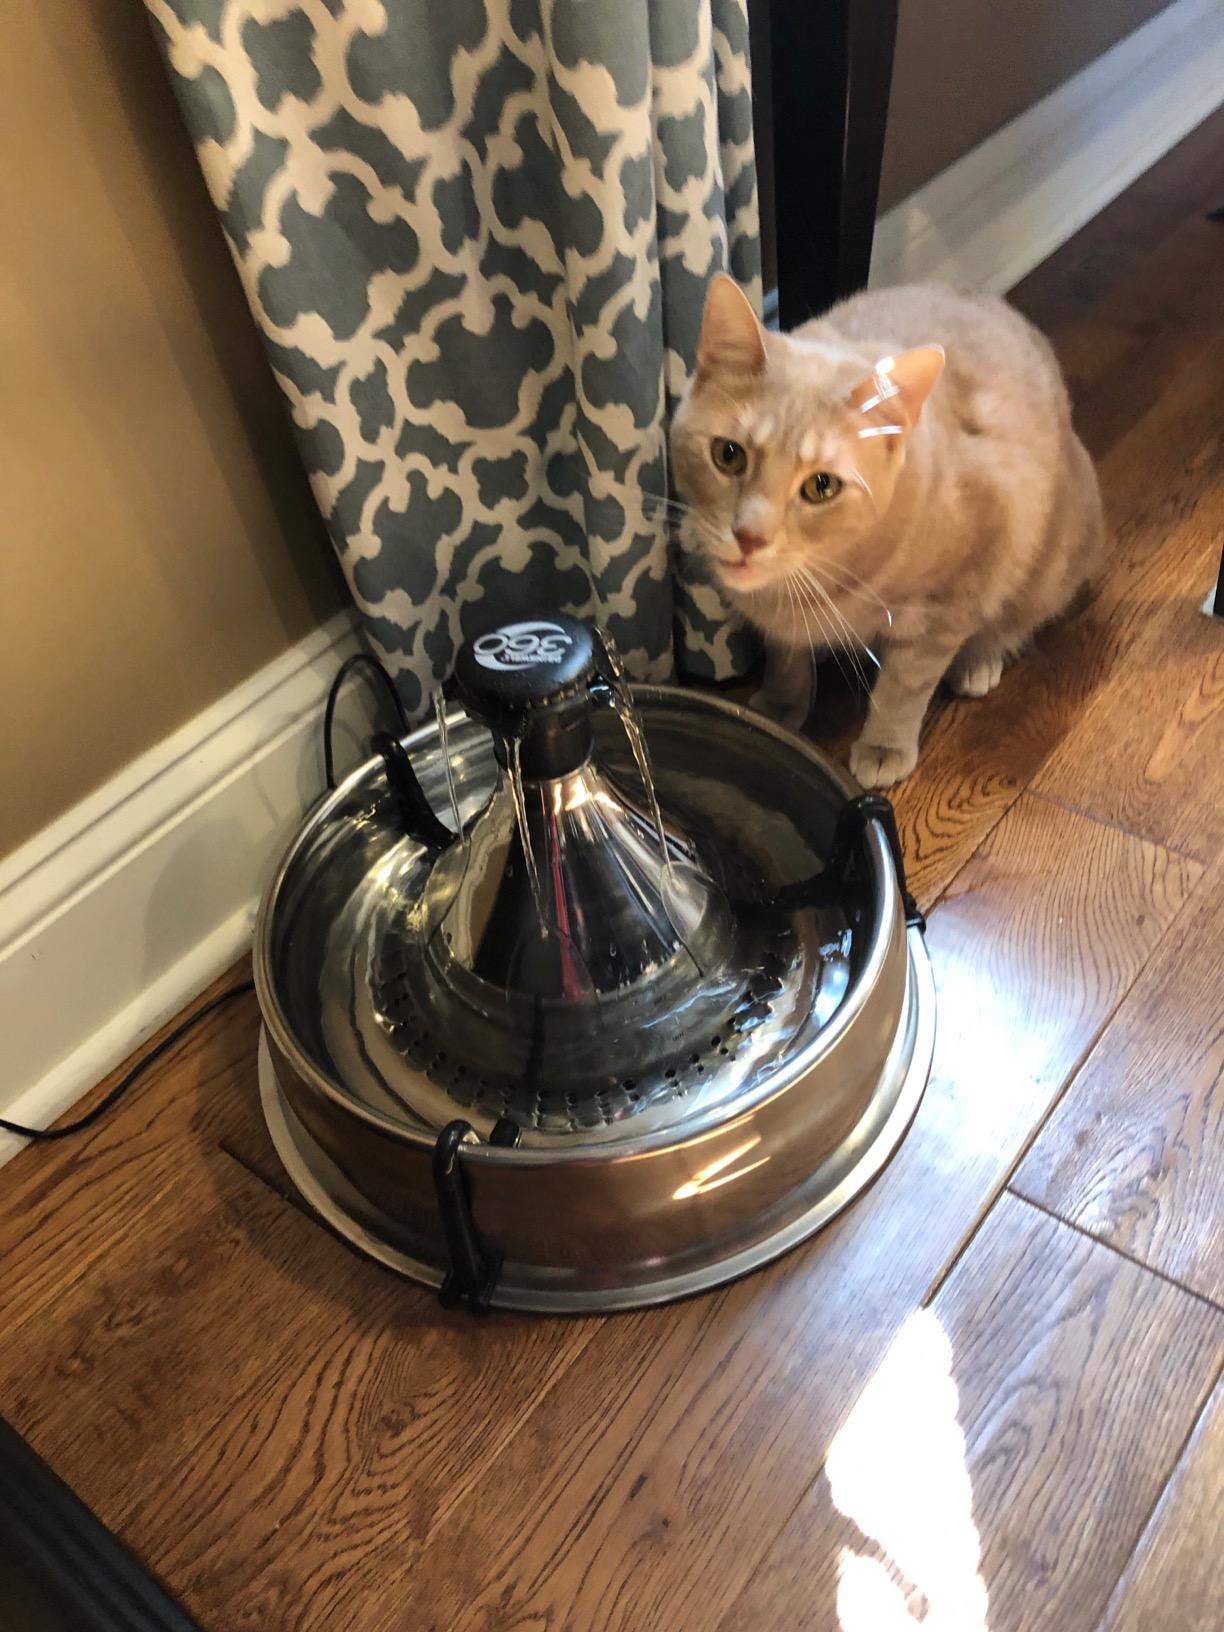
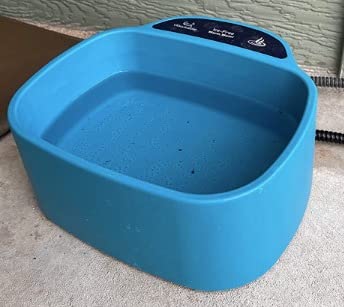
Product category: items_bowl
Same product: no